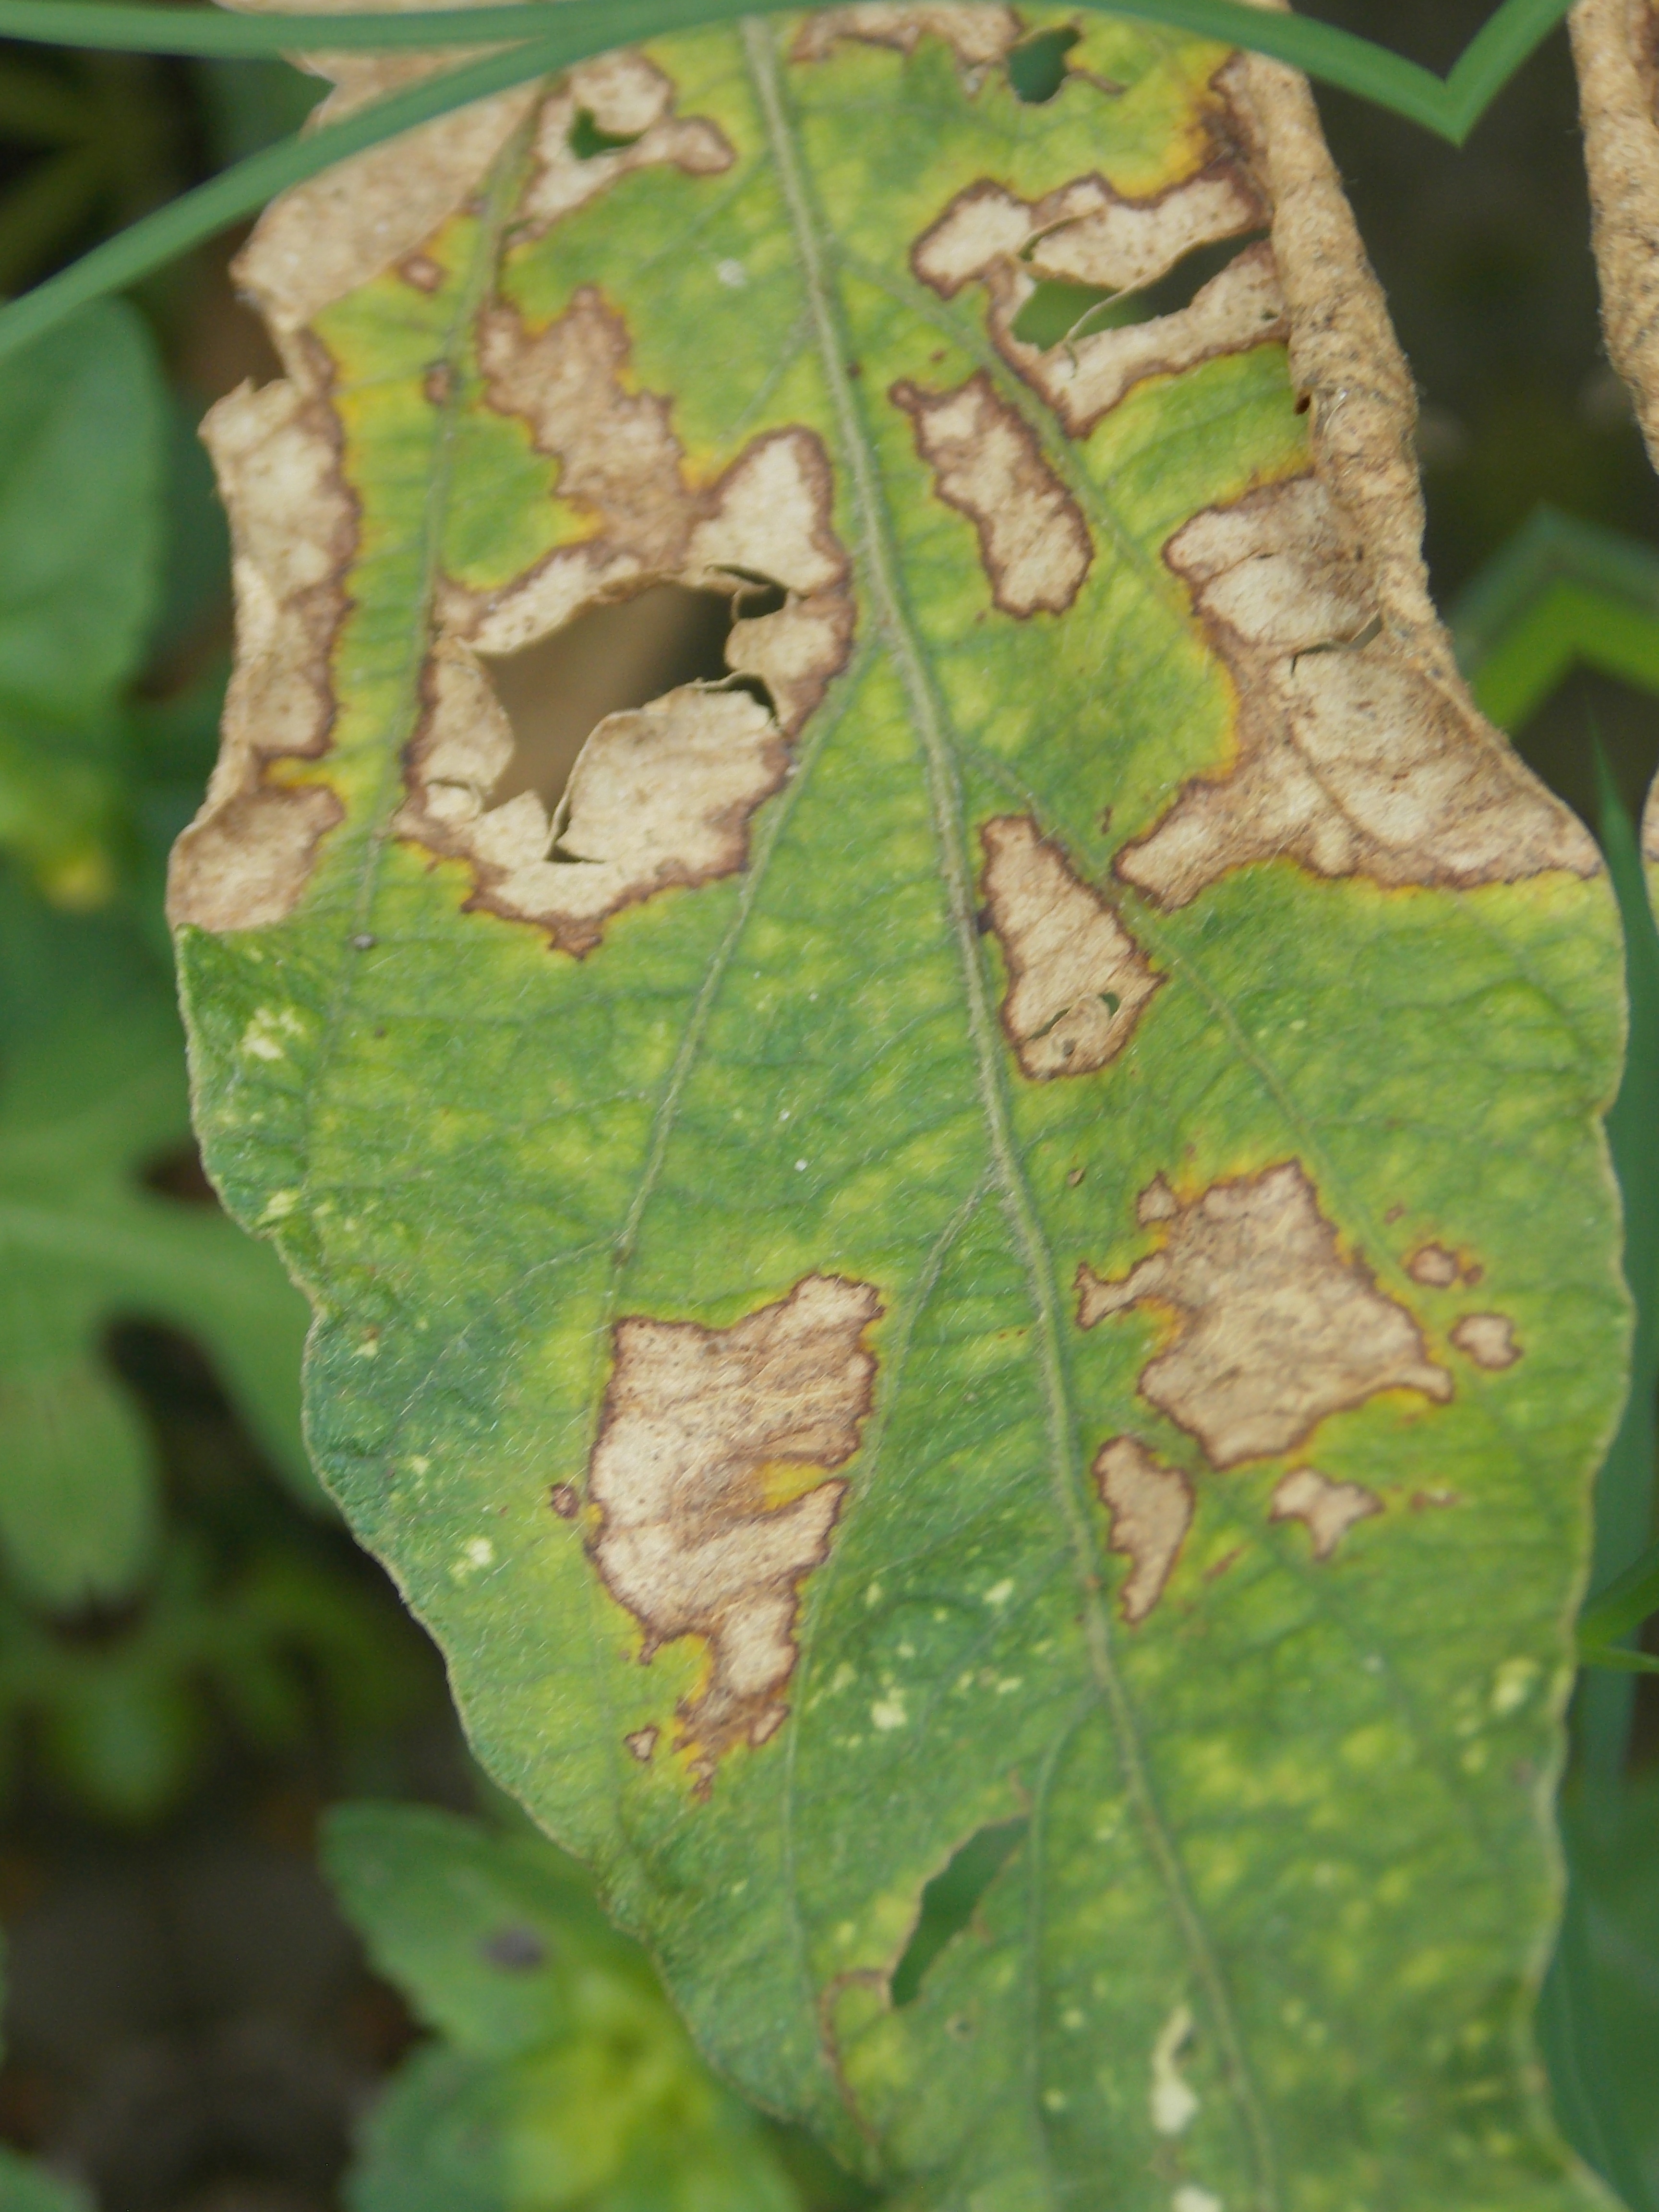
Label: Disease